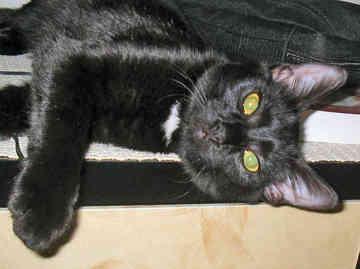
Breed: Bombay